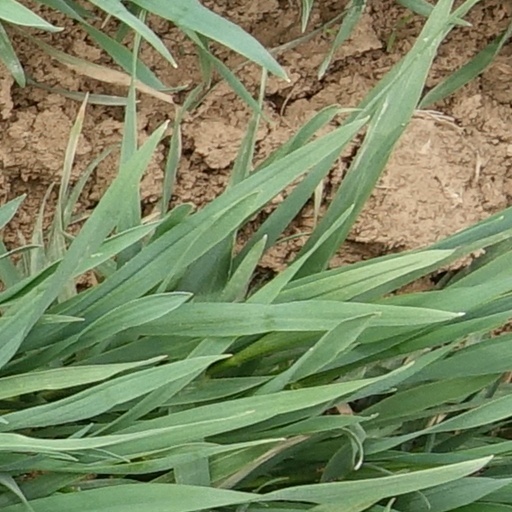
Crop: wheat